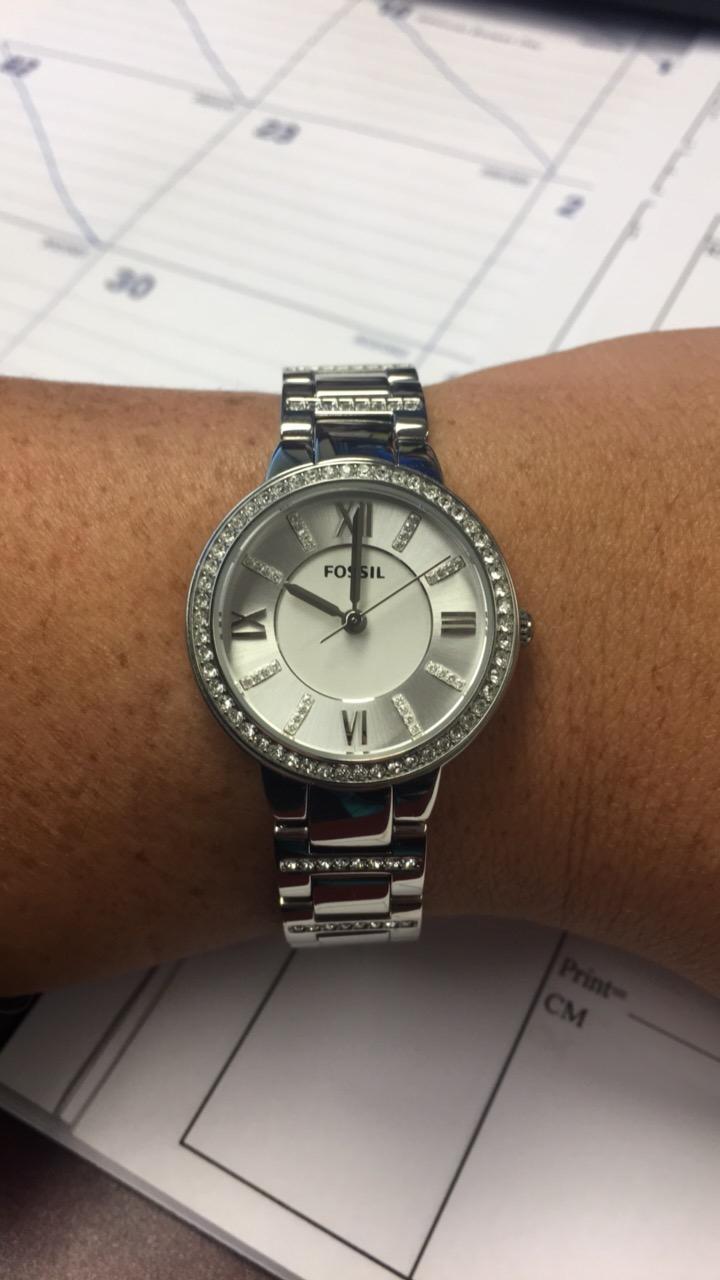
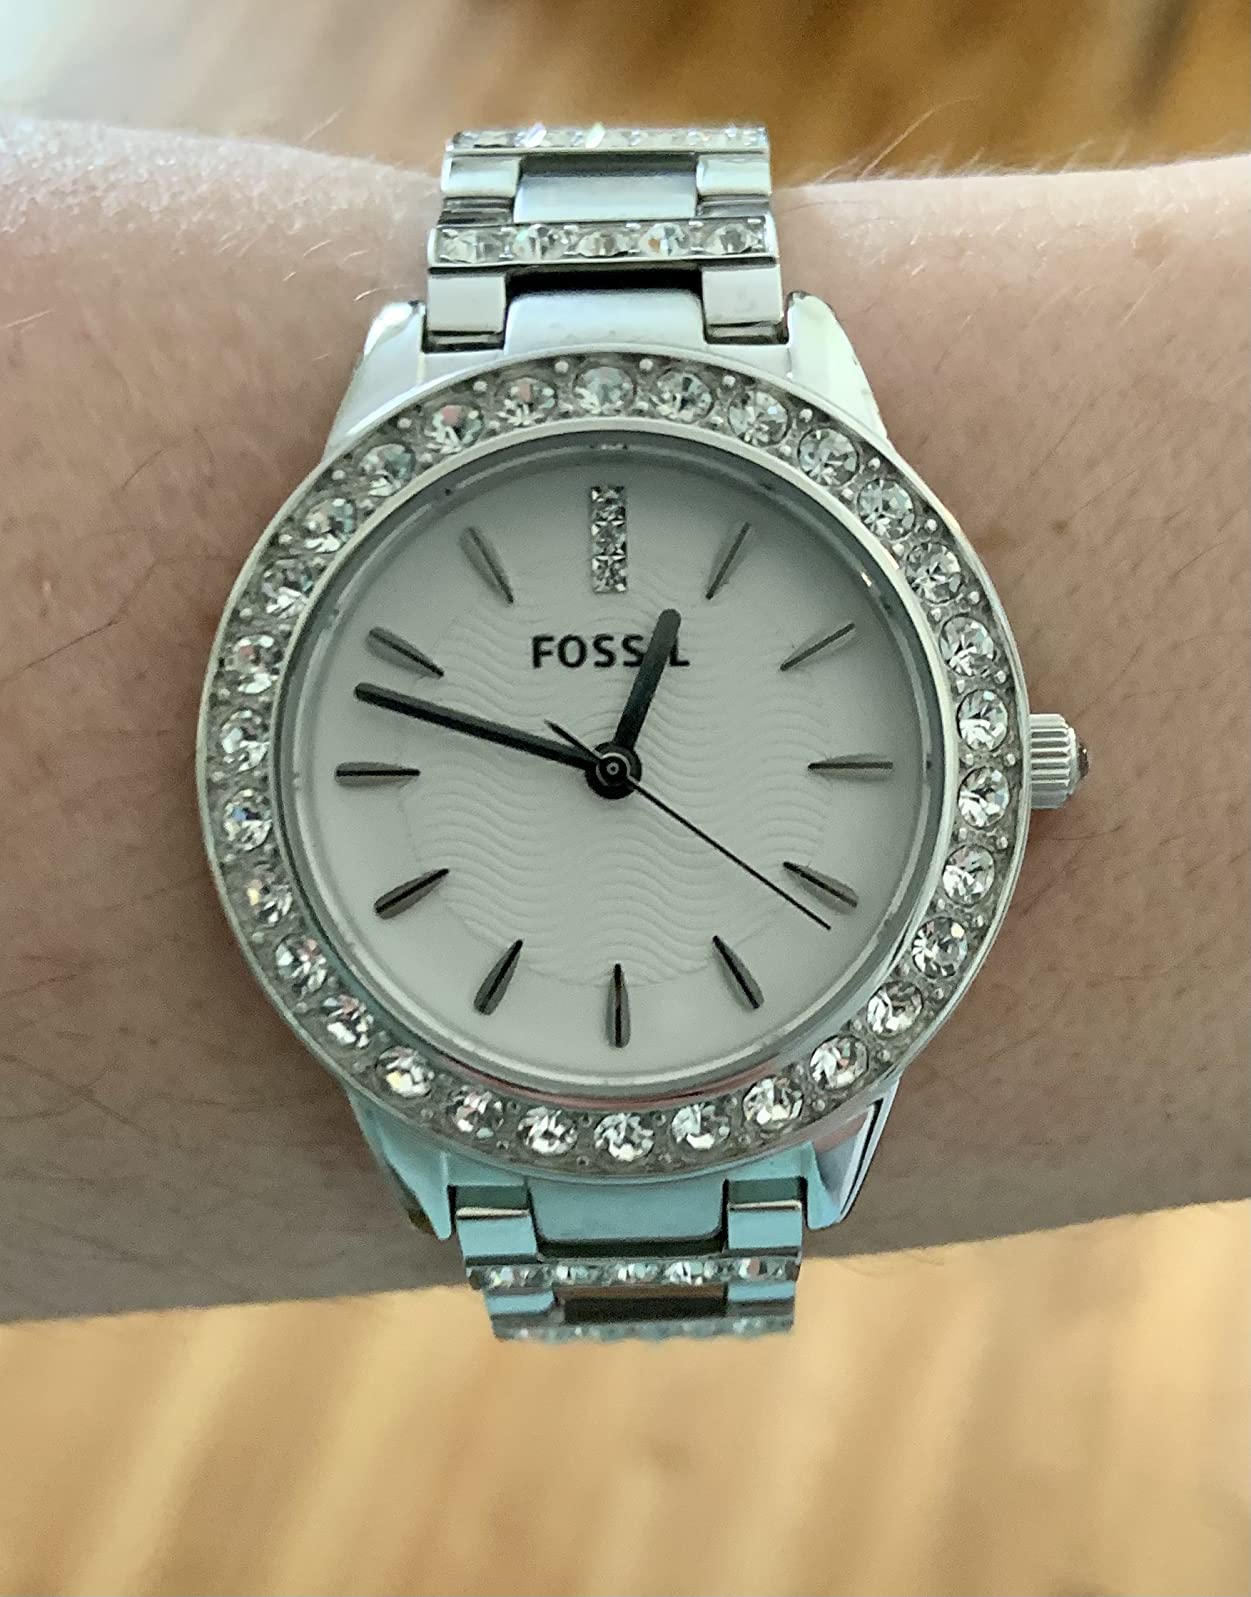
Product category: accessories_watch
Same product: no